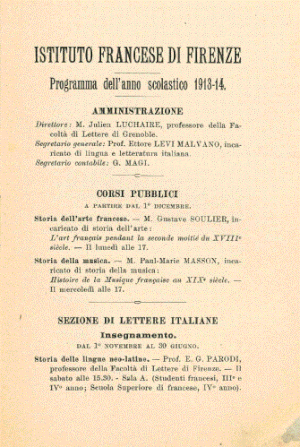
Le programme des cours - Année 1913/1914 - Institut français de Florence.
L'Institut français de Florence est un établissement situé Palazzo Lenzi dans le centre historique de Florence dont la mission est d'entretenir des relations culturelles et linguistiques entre la France et l'Italie. Fondé en 1907, il est le plus ancien des instituts français dans le monde. Intégré au réseau culturel de la diplomatie française en Italie et dépendant du ministère des Affaires étrangères français, il a pour nom officiel Institut français Firenze depuis 2012.